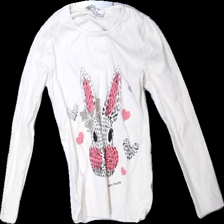
View: front
Type: Sweater
Category: Children
Brand: Skill
Colors: Pink, Black, Beige
Material: 100% cotton
Pattern: Other
Cut: Regular, C-collar
Size: 116
Season: All
Stains: Minor
Smell: Major
Damage: Stain
Damage location: middle left
Price range: <50
Recommended usage: Export
Comment: Major detergent smell